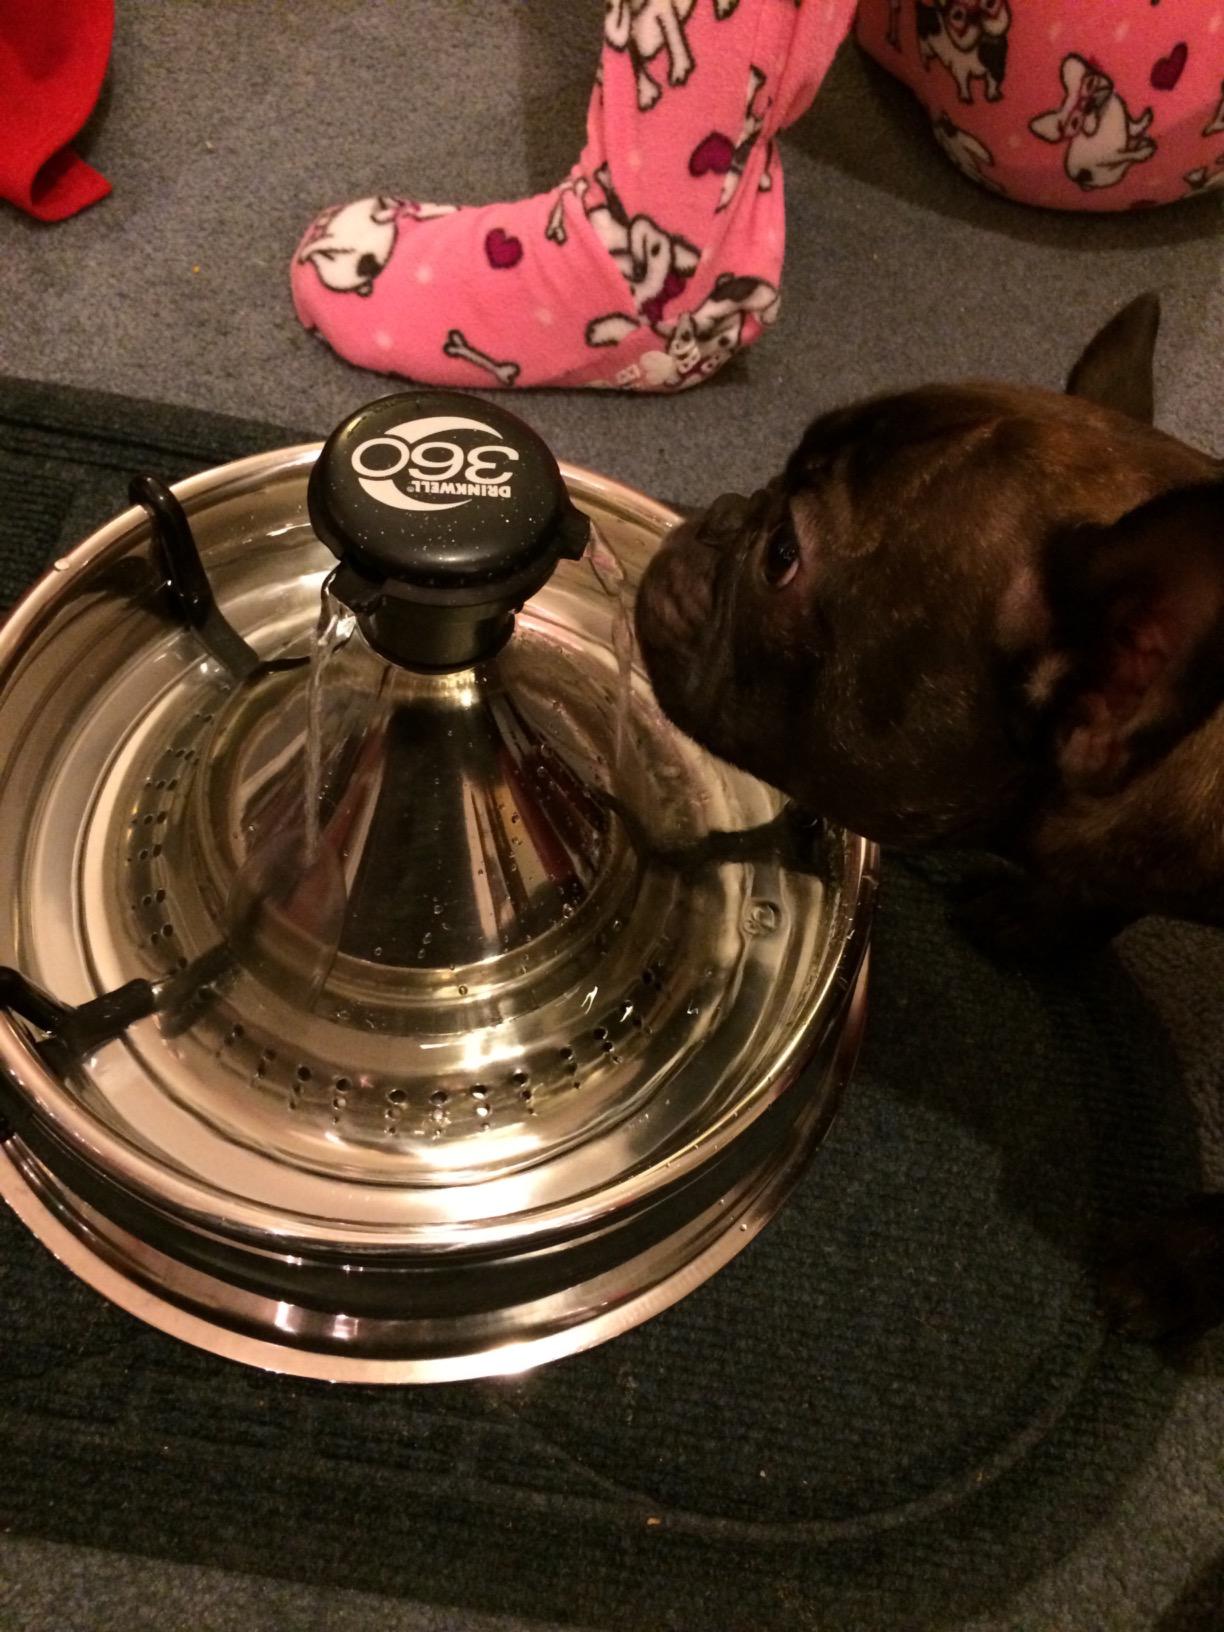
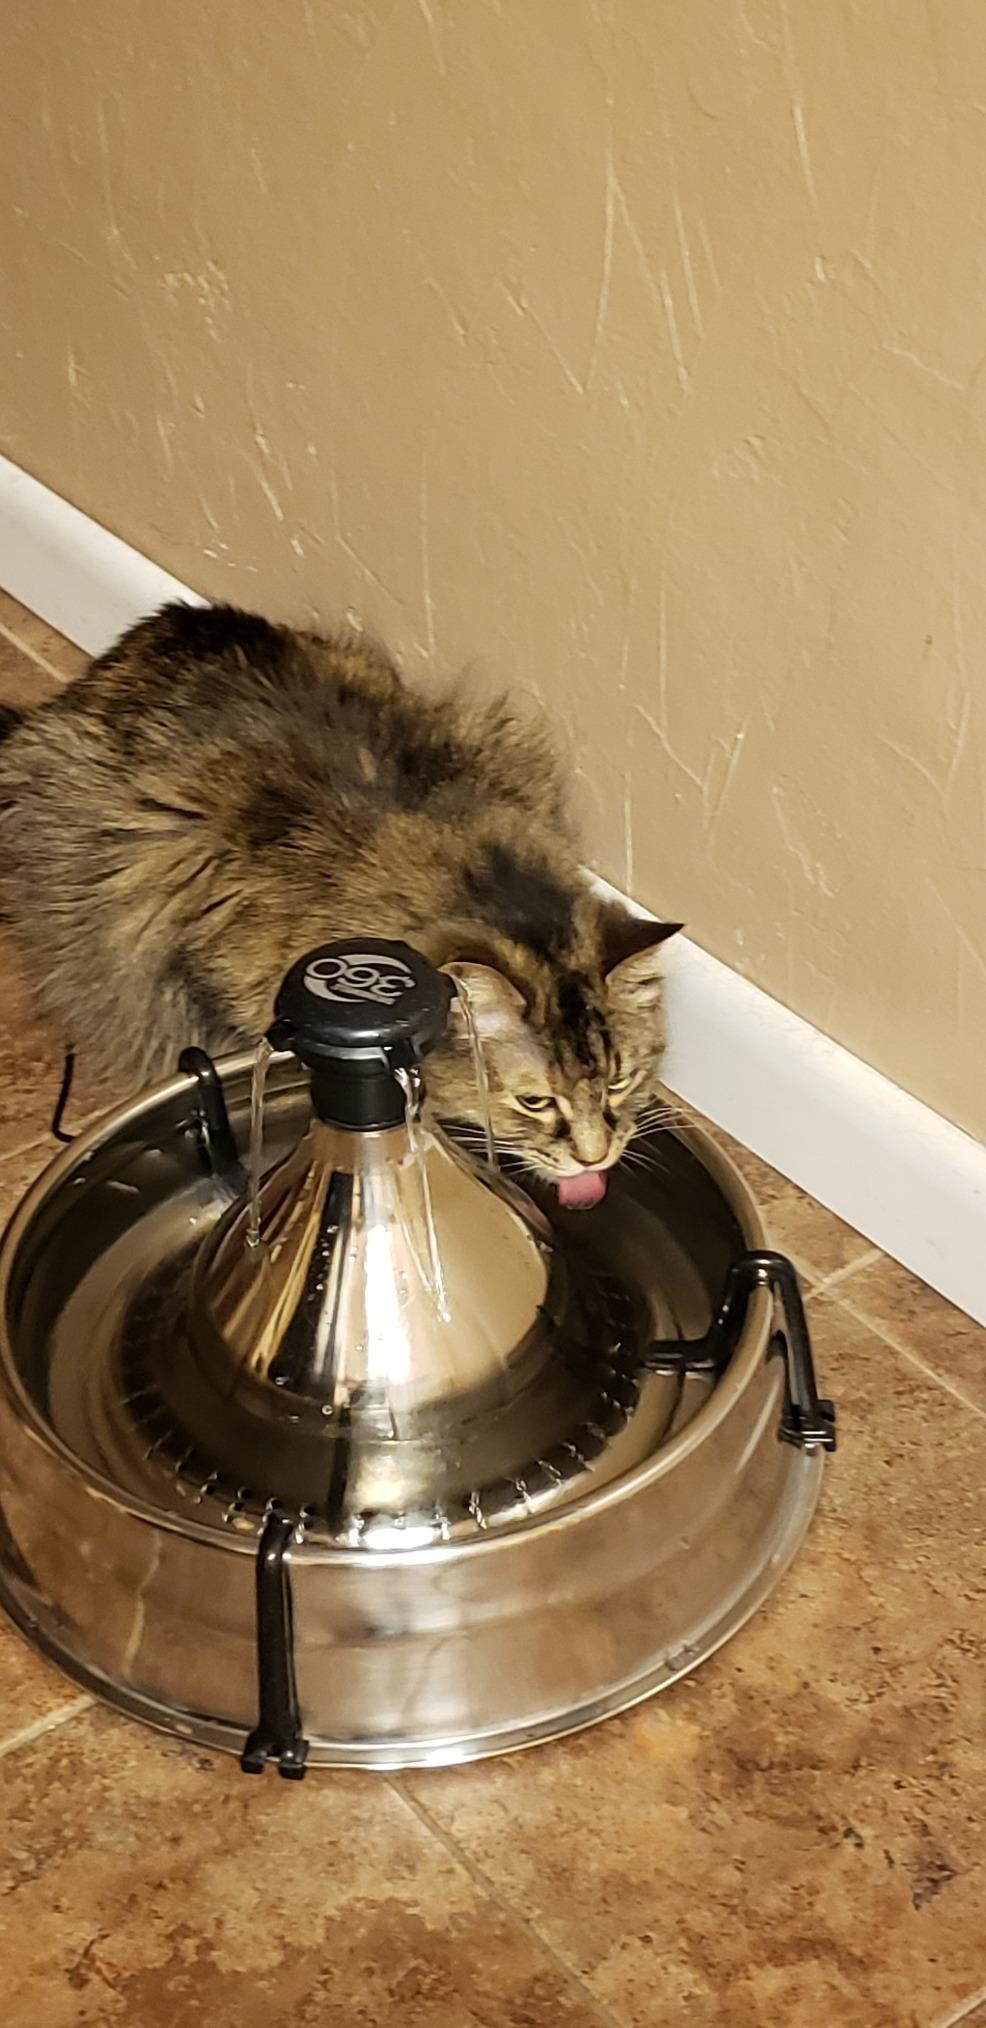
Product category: items_bowl
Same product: yes